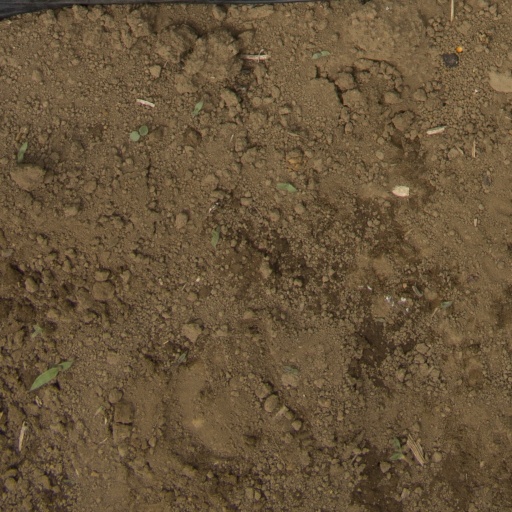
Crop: Jerusalem artichoke